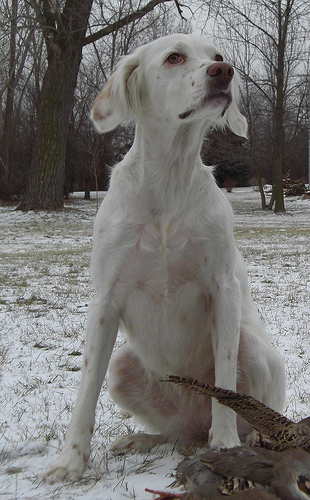
Animal: dog
Breed: english setter